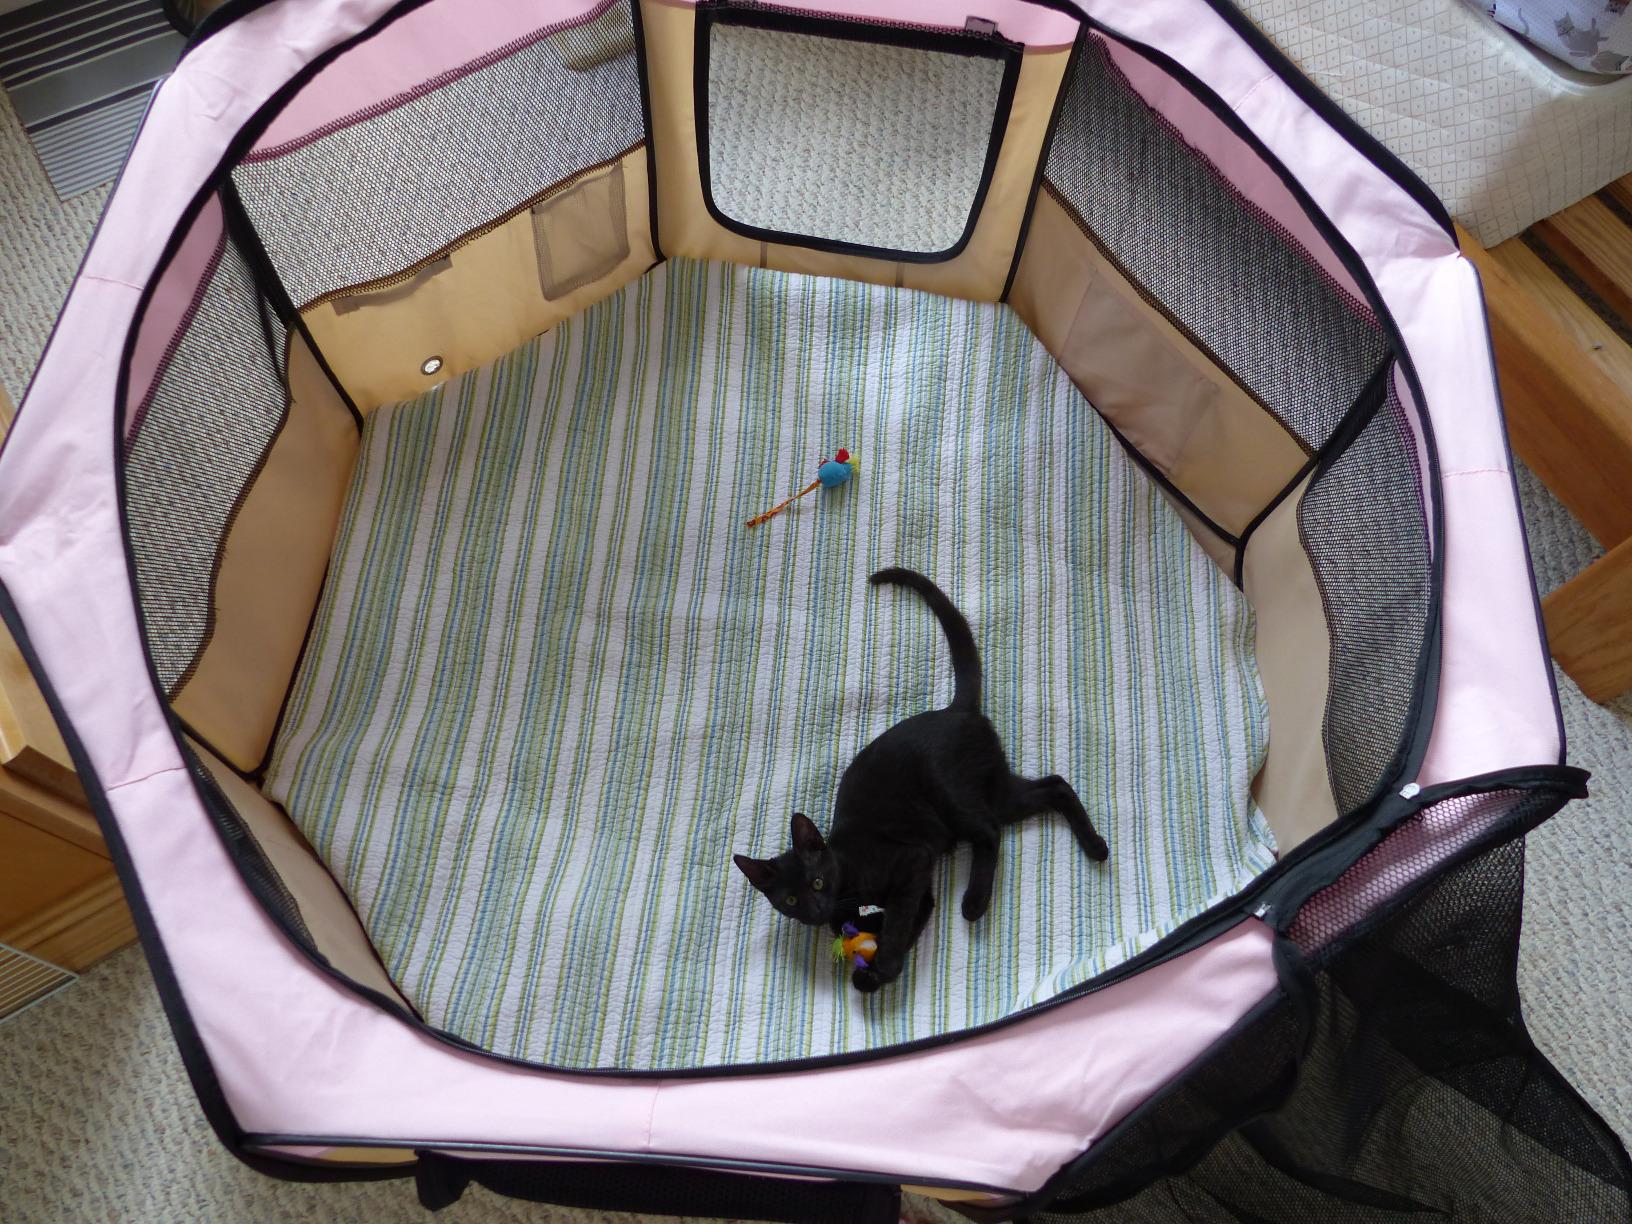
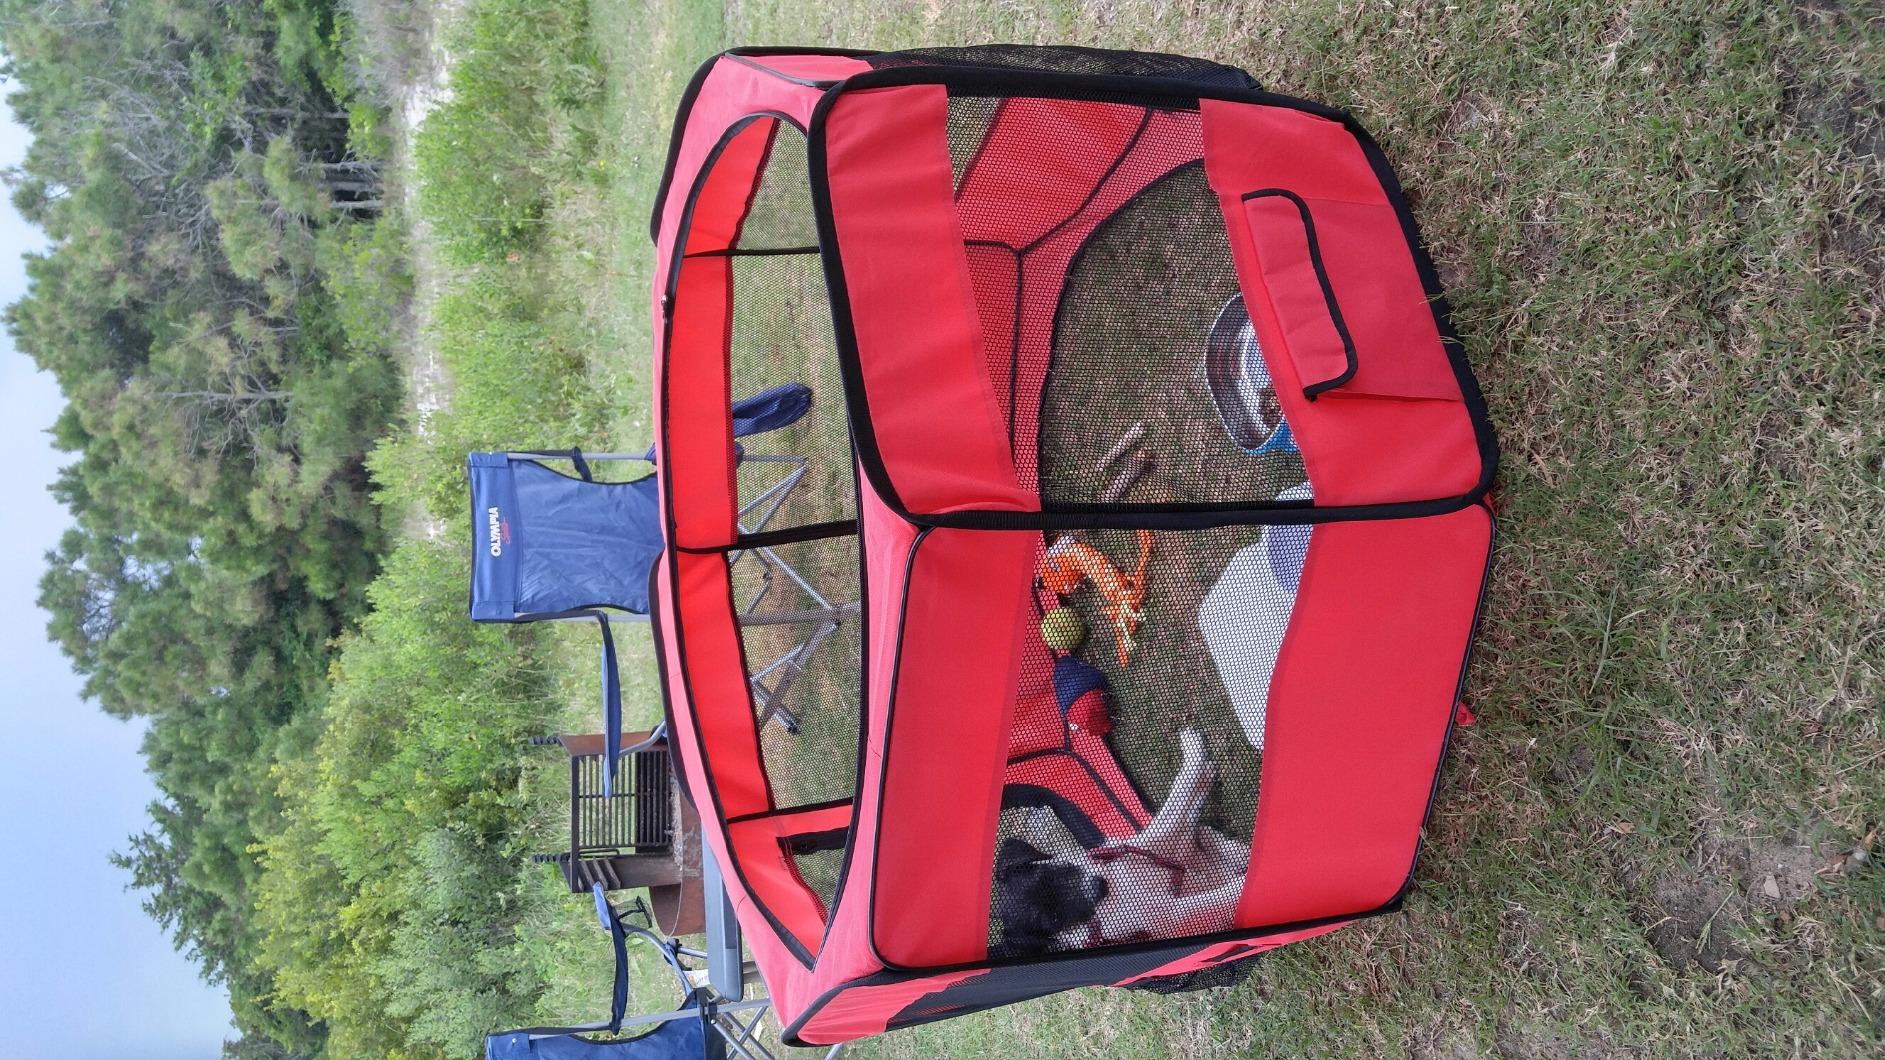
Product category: items_kennel
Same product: no